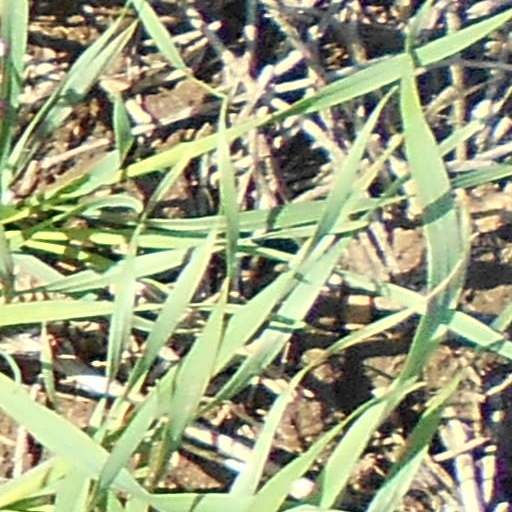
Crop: wheat